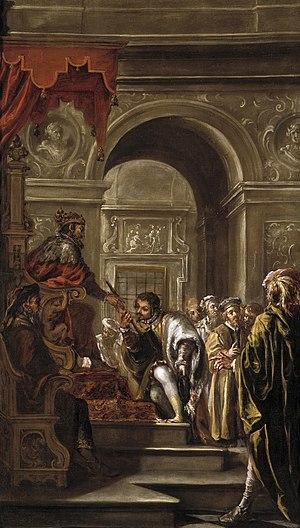
Sextus Claudius Petronius Probus était un homme politique de l'Empire romain.